Hula Fulla Dance

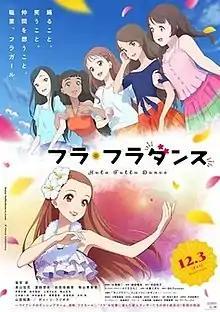
Theatrical release poster

is a 2021 Japanese animated film produced by Bandai Namco Pictures and directed by Seiji Mizushima and Shinya Watada. It premiered in Japanese theaters in December 2021.